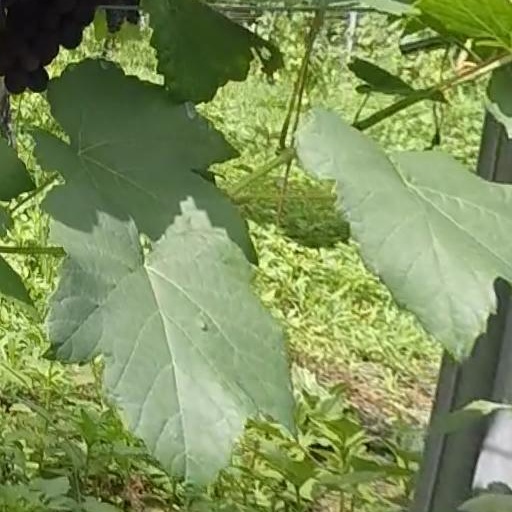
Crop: grape